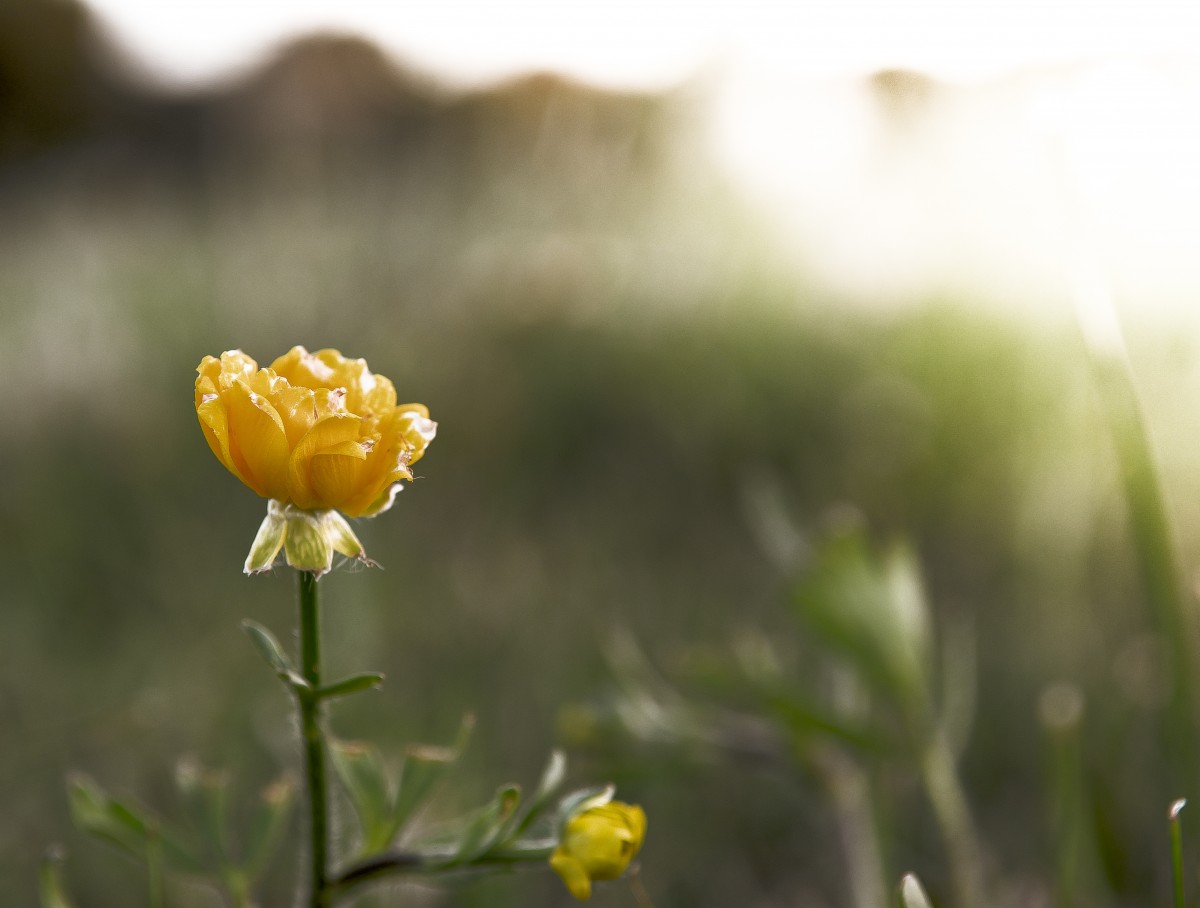
Tags: blossom, field, meadow, sunlight, flower, petal, green, yellow, flora, wildflower, close up, macro photography, flowering plant, plant stem